Italian cruiser Etna

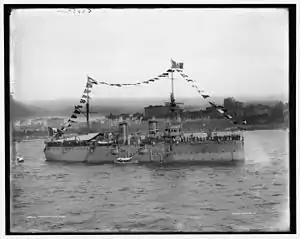
during the Hudson–Fulton Celebration in New York City in September 1909

During the First Italo-Ethiopian War of 1895–1896 she was stationed in the Red Sea. She thereafter supported Italian interests during the Cretan Revolt of 1898. In 1897, was assigned to the cruiser squadron along with and . Later that year, she was reassigned to the 2nd Division of the active fleet in 1897, which also included the ironclad , the armored cruiser , the protected cruisers and , and the torpedo cruisers , , and . The ship was then transferred to the Far East, during which time she made a visit to Sydney, Australia. She returned home in 1902 and was disarmed; she was then commissioned as the flagship of the Superior Torpedo-Boat Command in 1904. In 1907, was converted into a training cruiser for naval cadets. visited the United States in September 1909 for the Hudson–Fulton Celebration in New York City, which also included ships from the German, British, and French fleets, among others, in addition to the hosting US Navy. On this occasion, she was joined by the cruiser .